Humpback whale

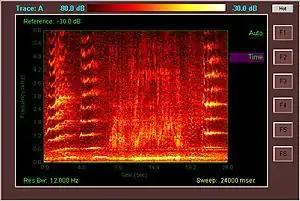
Spectrogram of humpback whale vocalizations: detail is shown for the first 24 seconds of the 37-second recording "Singing Humpbacks".

The adult humpback whale is generally long, though individuals up to long have been recorded. Females are usually longer than males. The species can reach body masses of . Calves are born at around long with a mass of . The species has a bulky body with a thin rostrum and proportionally long flippers, each around one-third of its body length. It has a short dorsal fin that varies from nearly nonexistent to somewhat long and curved. Like other rorquals, the humpback has grooves between the tip of the lower jaw and the navel. The grooves are relatively few in number in this species, ranging from 14 to 35. The upper jaw is lined with baleen plates, which number 540–800 in total and are black in color.